Tie signs

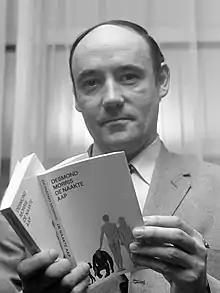
Desmond Morris

Nearly anything can be a tie sign, whether it is an action or an object, depending on the context in which it is observed. The majority of the time, the term tie sign is directed toward romantic couples, but it can also apply to groups like families and friends. Additionally, "name-dropping" is an example a type of non-romantic tie sign wherein someone attempts to communicate to others that a relationship exists between the speaker and the person he or she has named.